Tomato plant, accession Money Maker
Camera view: horizontal (90 deg, fisheye); turntable rotation: 120 degrees
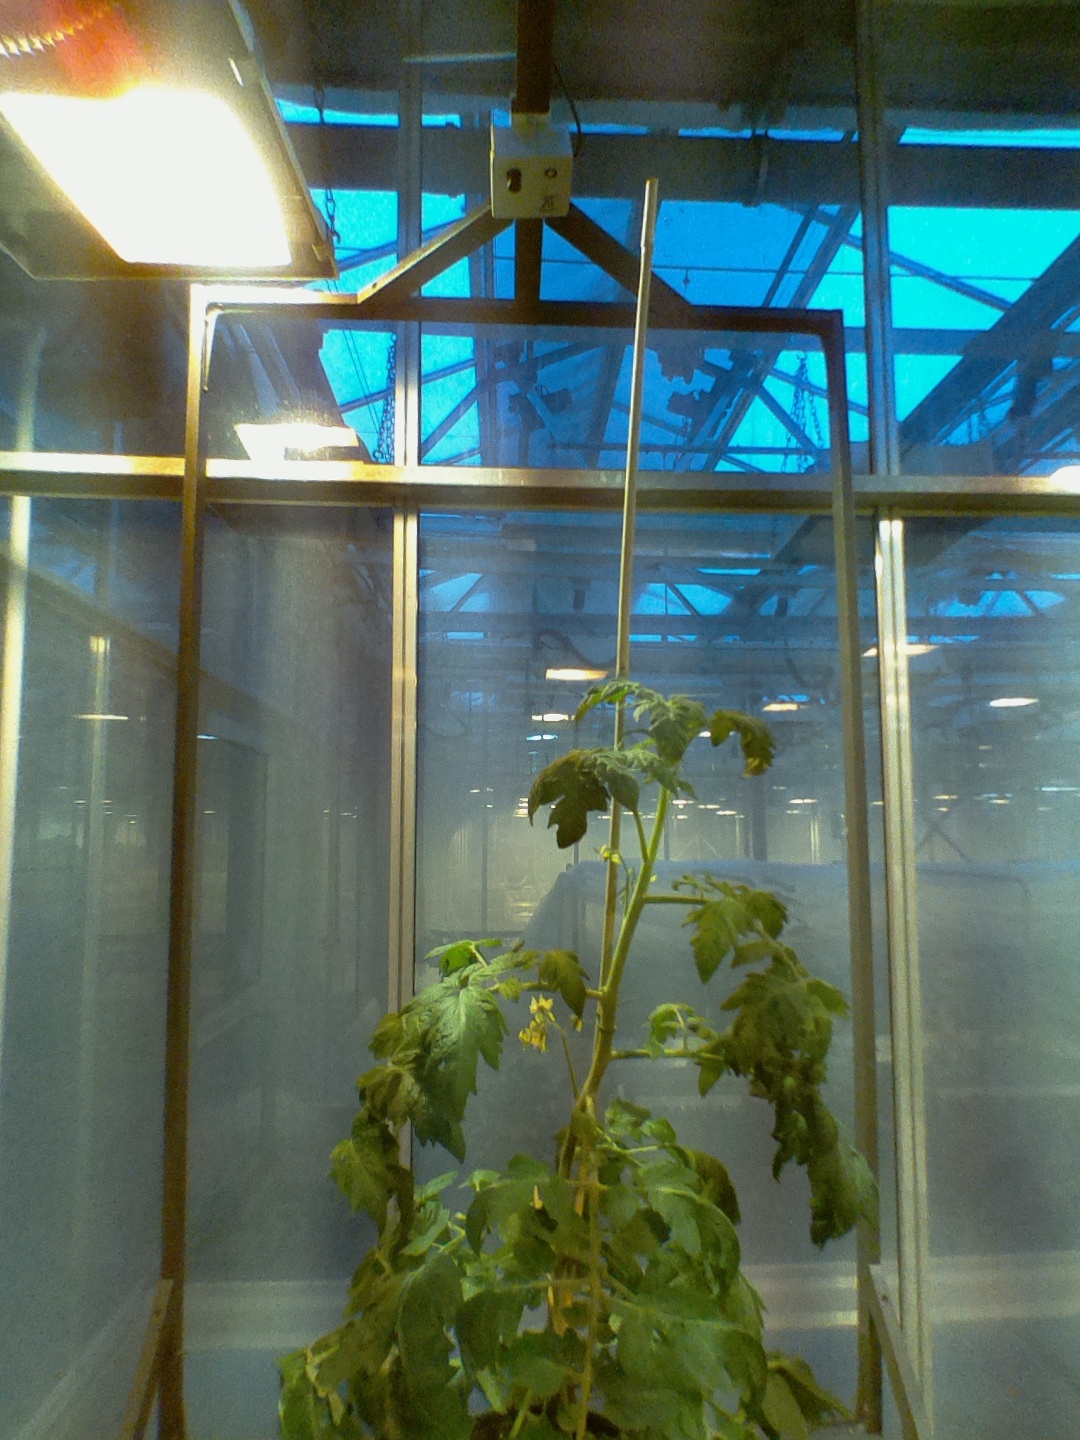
BBCH growth stage 66: Full flowering, 60%-70% of flowers open, more petals falling